Paine Art Center and Gardens

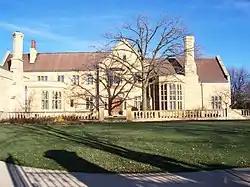
Paine Art Center

The Paine Art Center and Gardens is a preserved historic estate with a mansion and gardens located in Oshkosh, Wisconsin. It includes public art galleries and botanic gardens on , and is listed on the National Register of Historic Places.